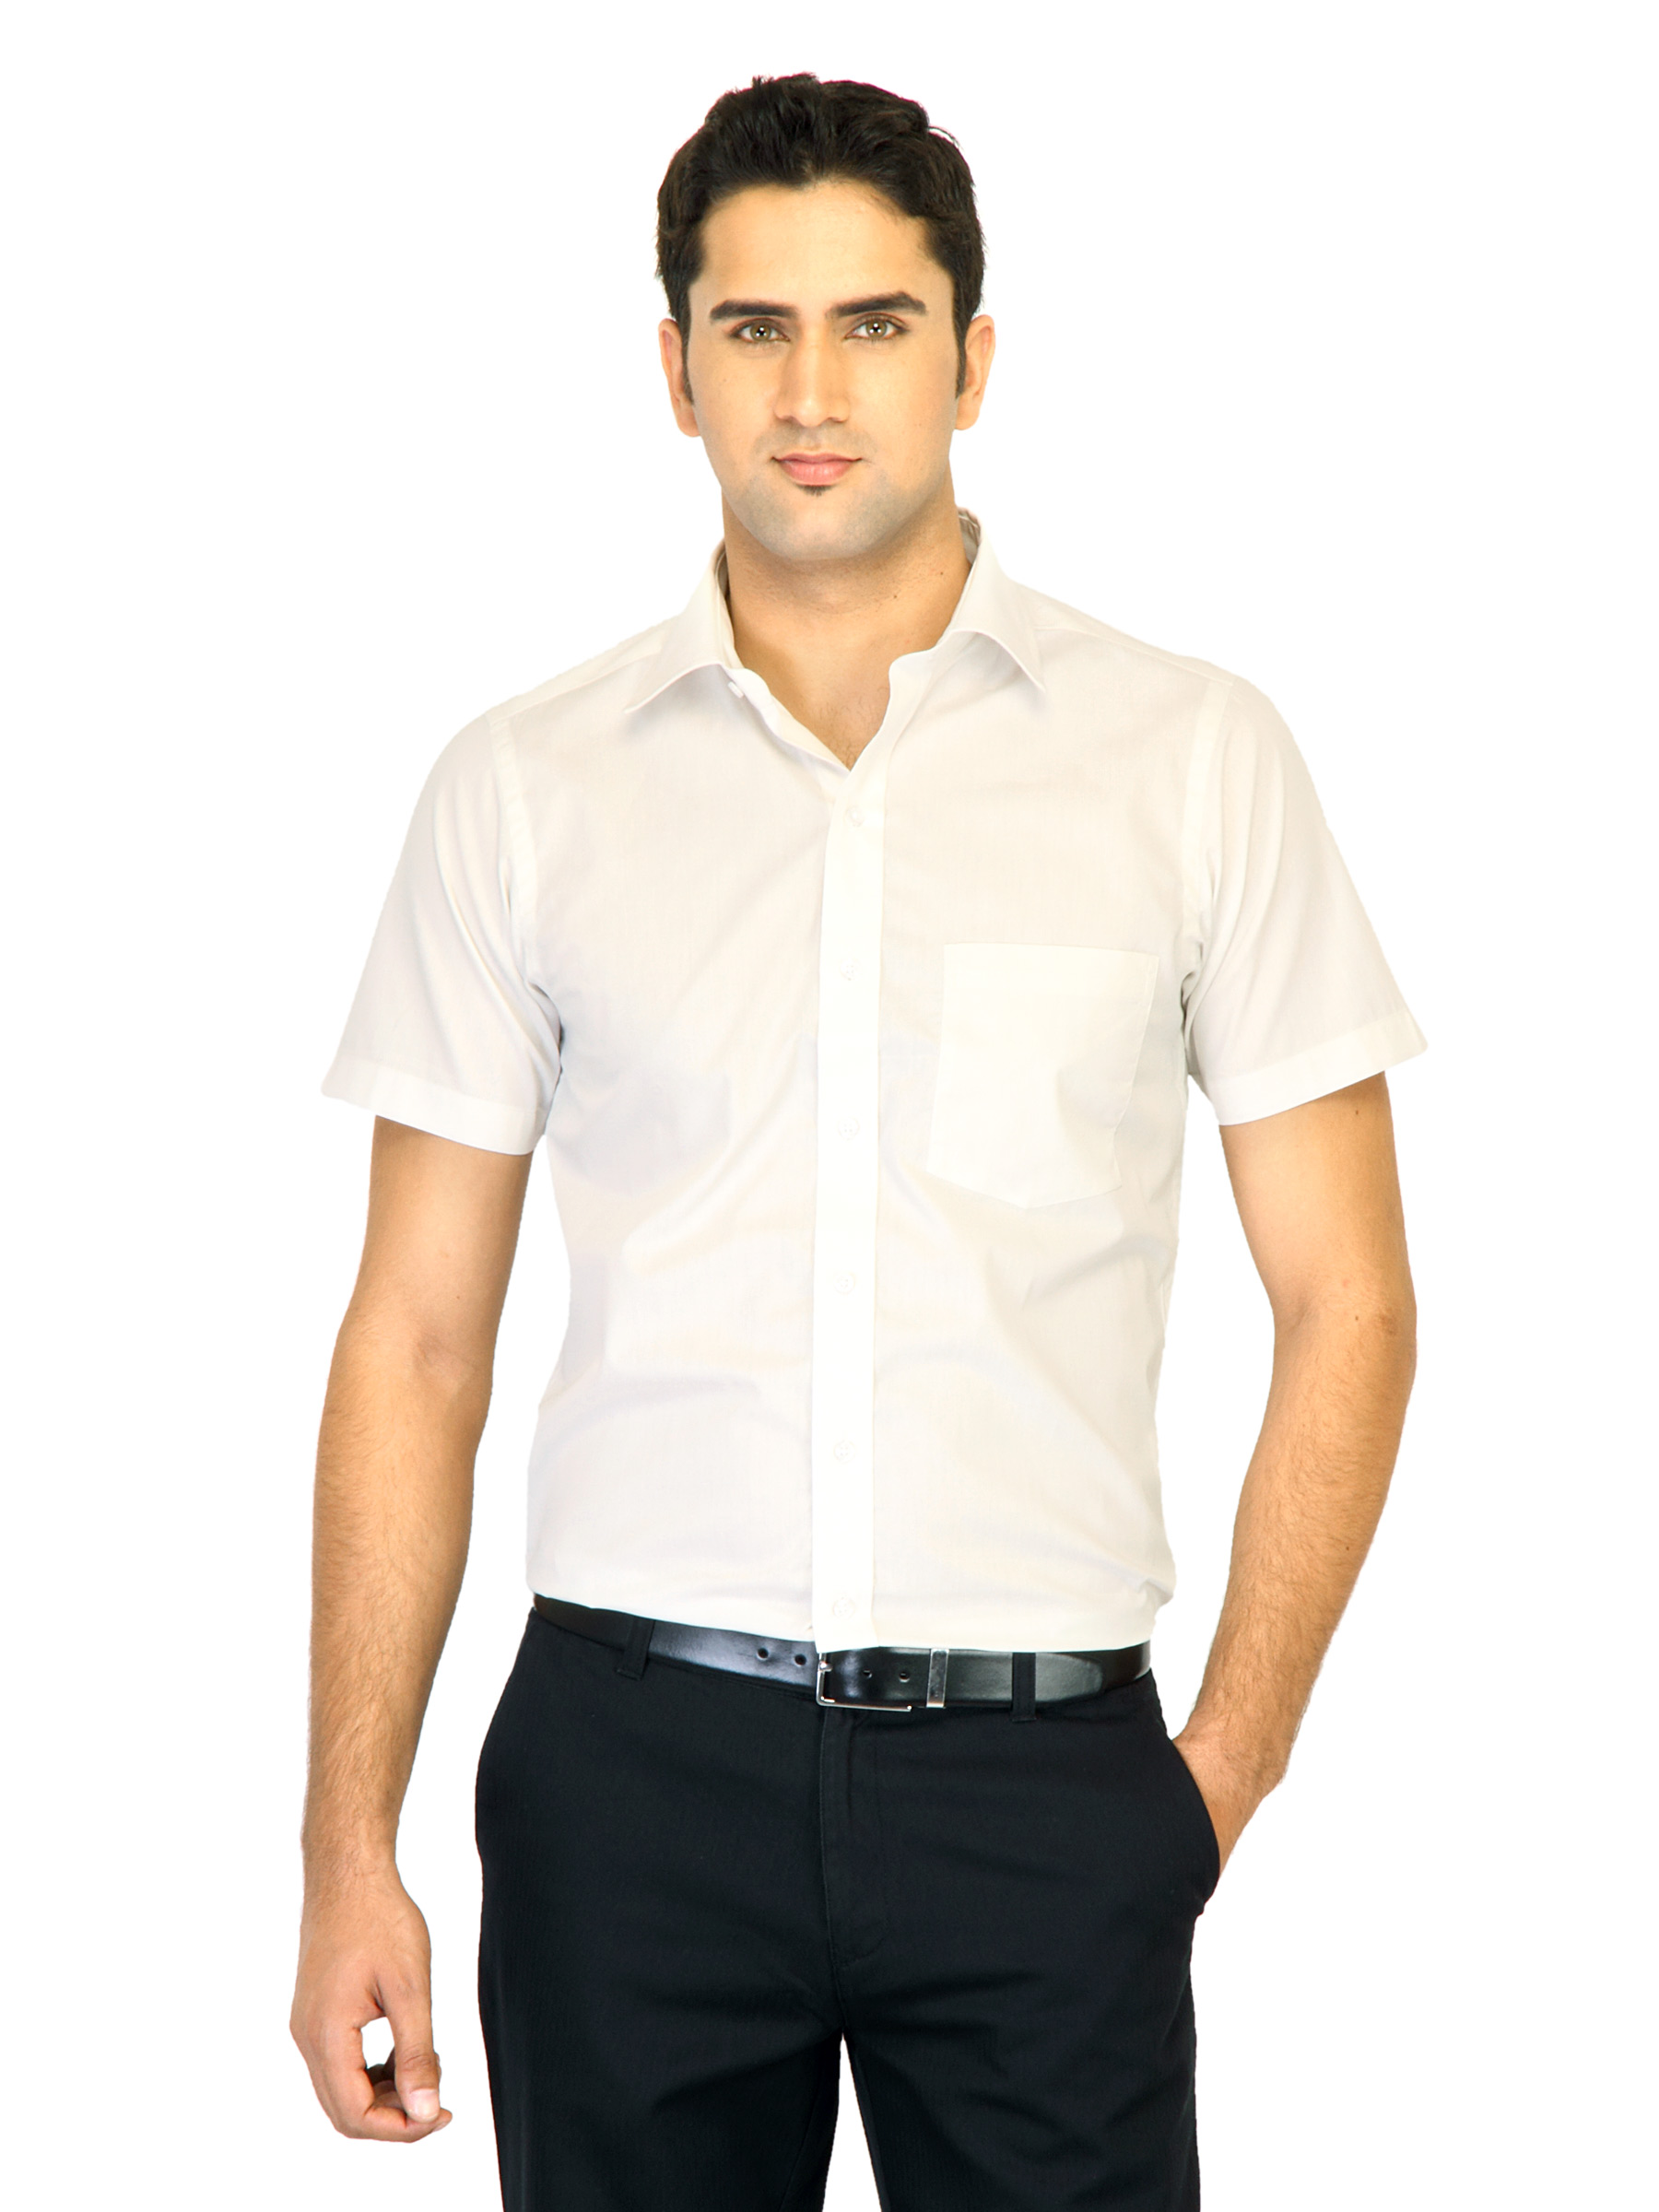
Belmonte Men Solid White Shirts
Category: Apparel / Topwear / Shirts
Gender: Men
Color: White
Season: Fall 2011
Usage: Formal